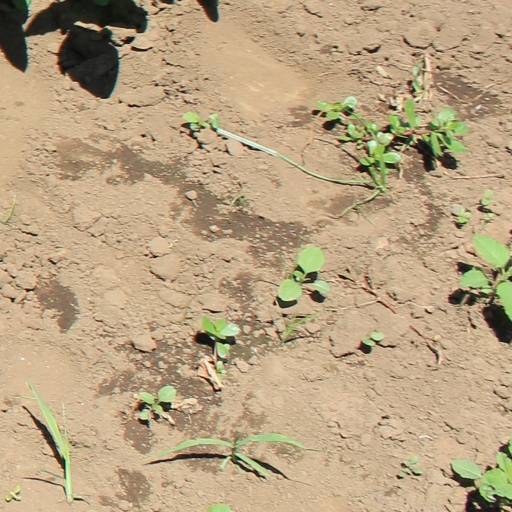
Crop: soybean